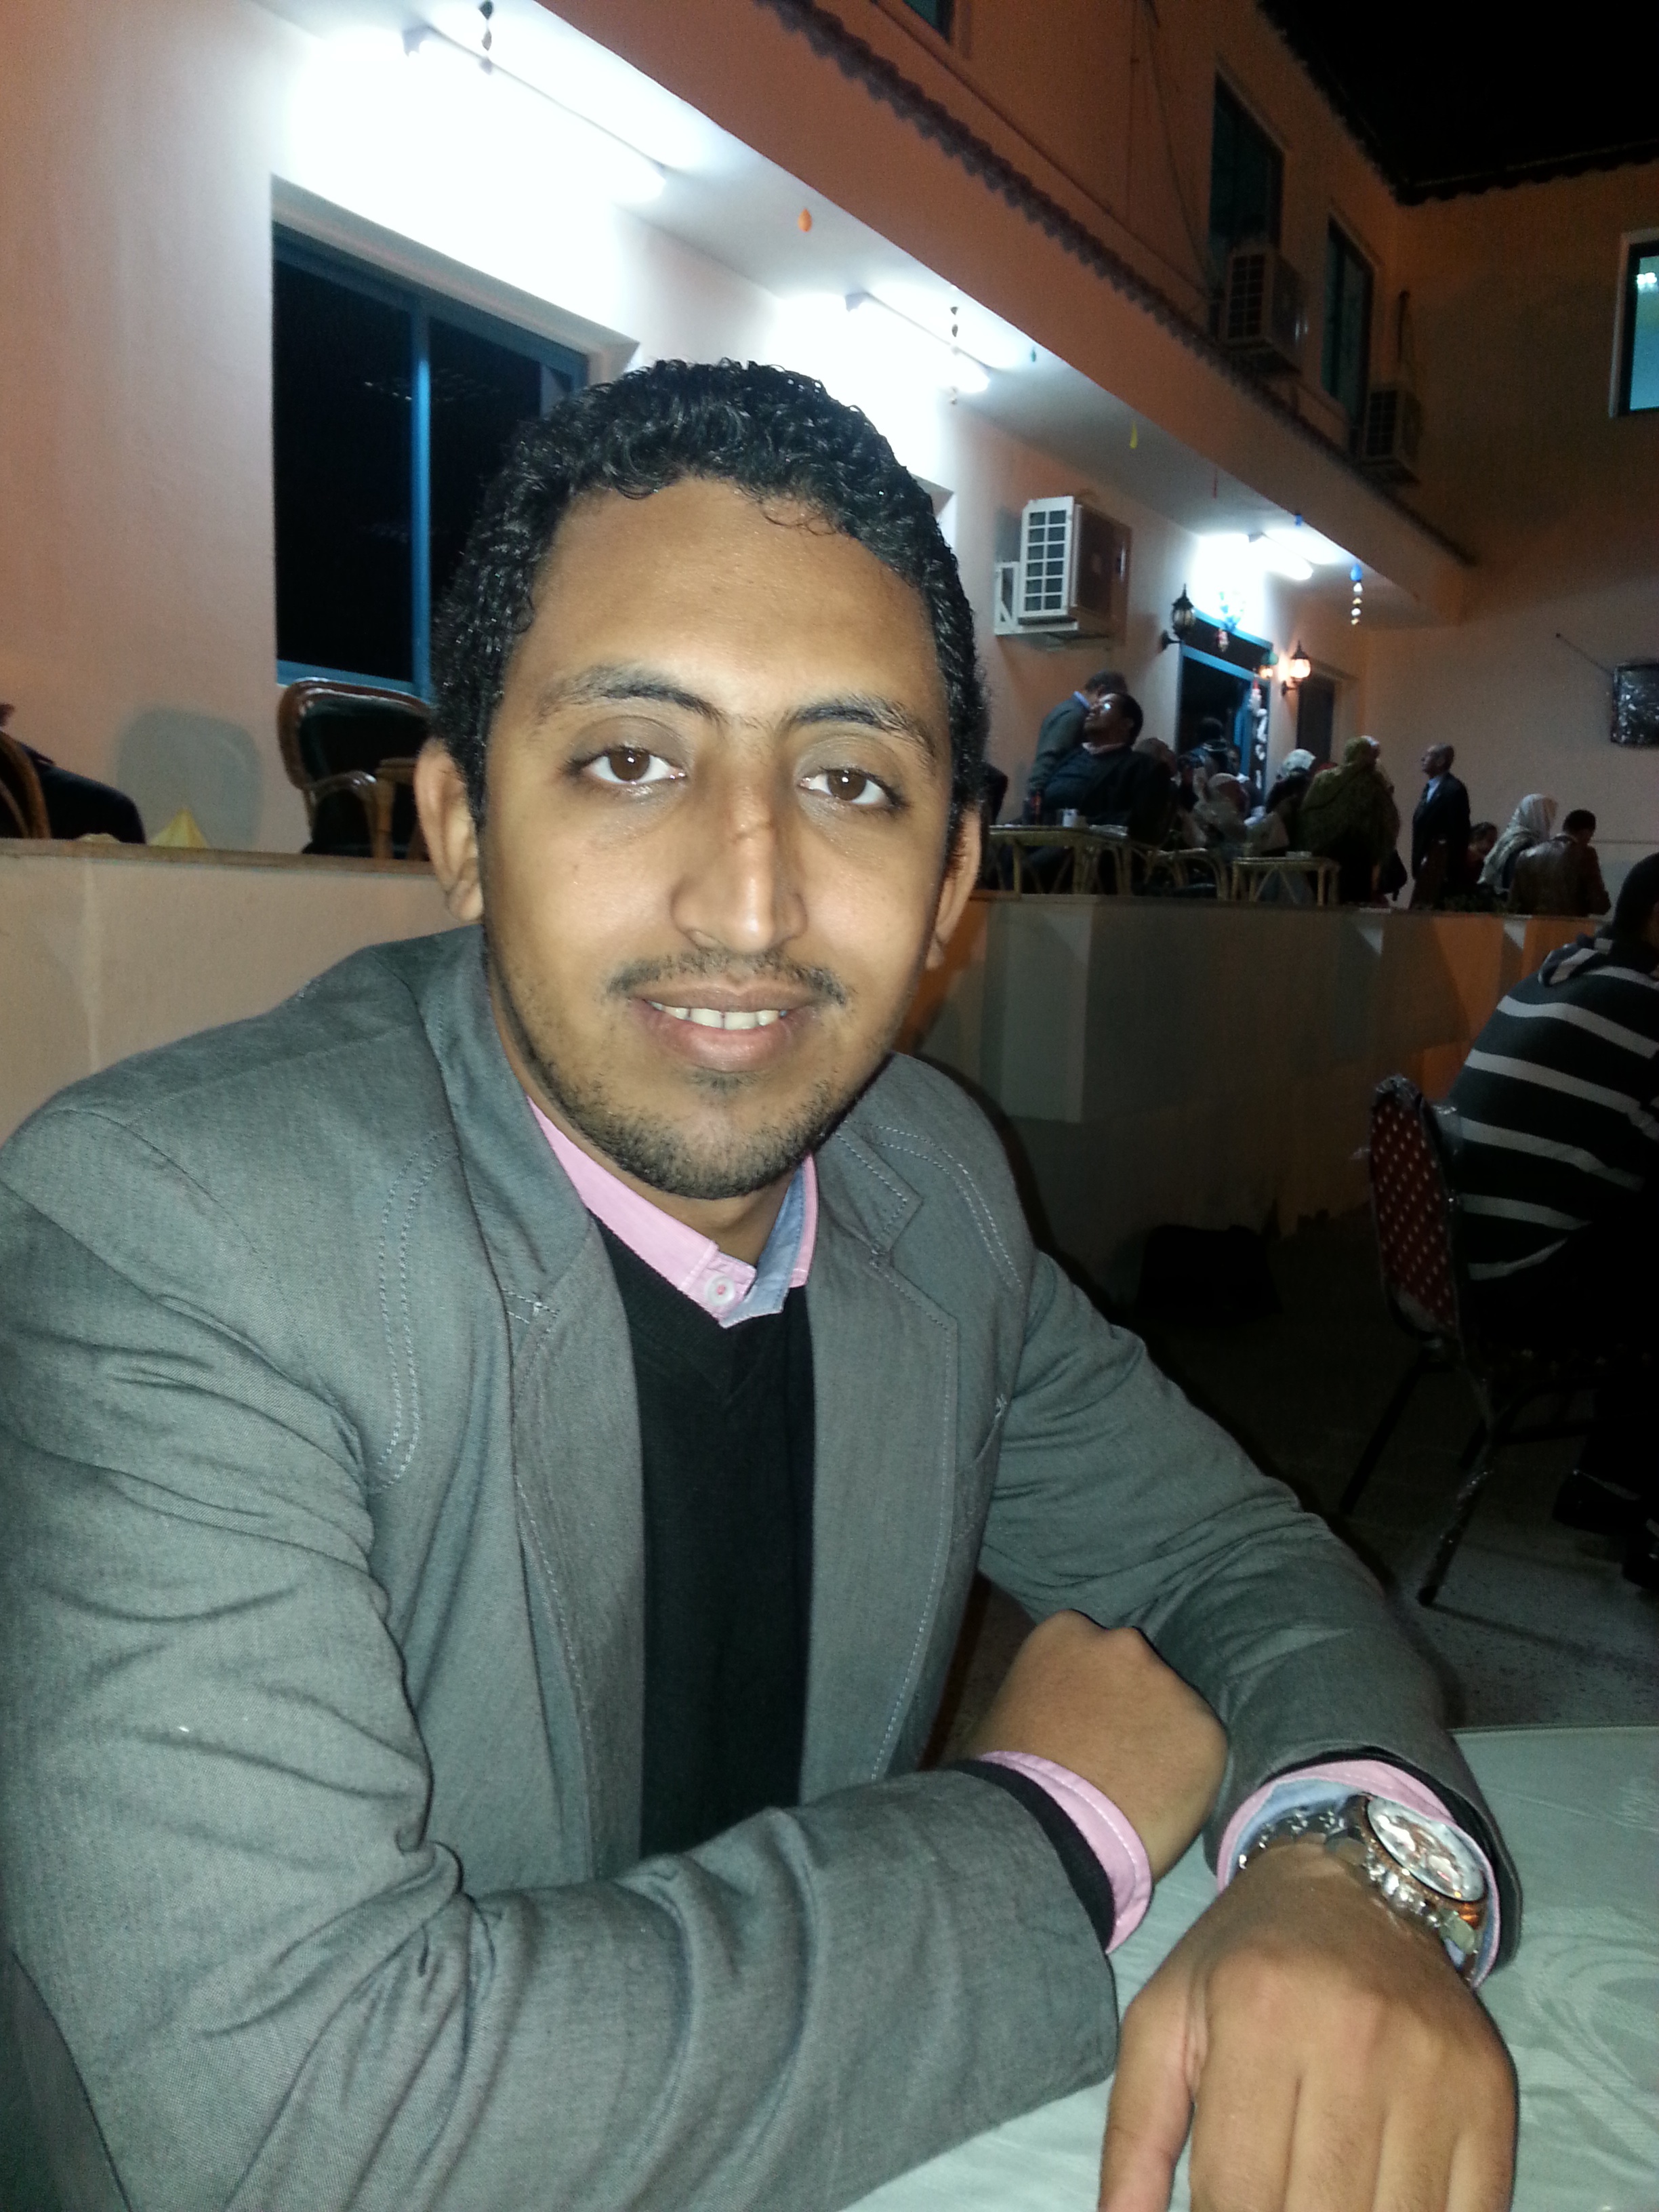
person, people, facial hair